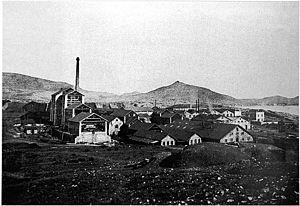
Usine de la Compagnie française des mines du Laurion à côté d'Athènes en Grèce, photographie faite aux alentours de 1890.
Créée à Paris en 1875, la Compagnie française des mines du Laurion est une compagnie minière française qui exploita les filons de plomb argentifère des mines du Laurion situées dans le Sud de l'Attique, près d'Athènes, après leur « redécouverte » en 1860. En effet, ce gisement minier avait déjà été exploité de manière intense dans l'Antiquité. Il avait fortement contribué à la puissance de la cité d'Athènes à l'époque classique, avant d'être abandonné au Iᵉʳ siècle av. J.-C..
Les mines du Laurion sont d'anciennes mines de cuivre, de plomb mais surtout connues pour l'argent qu'elles ont produit. De nombreux vestiges en marquent encore le paysage de la pointe méridionale de l'Attique, entre Thorikos et le cap Sounion, à une cinquantaine de kilomètres au sud d'Athènes, en Grèce.
Les mines du Laurion sont d'anciennes mines d'argent, situées dans la pointe méridionale de l'Attique, entre Thorikos et le cap Sounion, à une cinquantaine de kilomètres au sud d'Athènes, en Grèce. De nombreux vestiges de ces mines marquent encore aujourd'hui le paysage de la région, sur un périmètre d'environ 32 km².
Lávrio ou Laurion est une petite ville du sud-est de l'Attique, siège du dème de Lavreotikí.